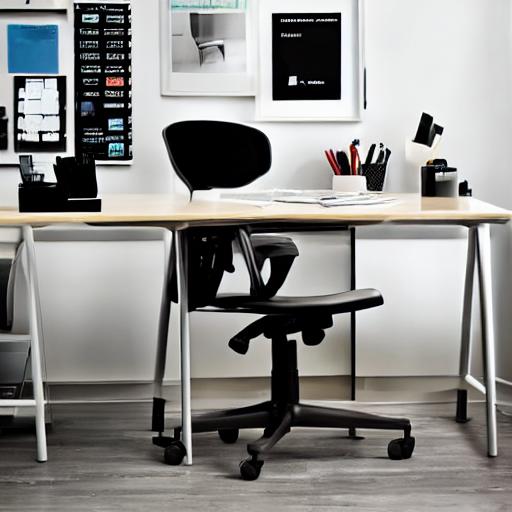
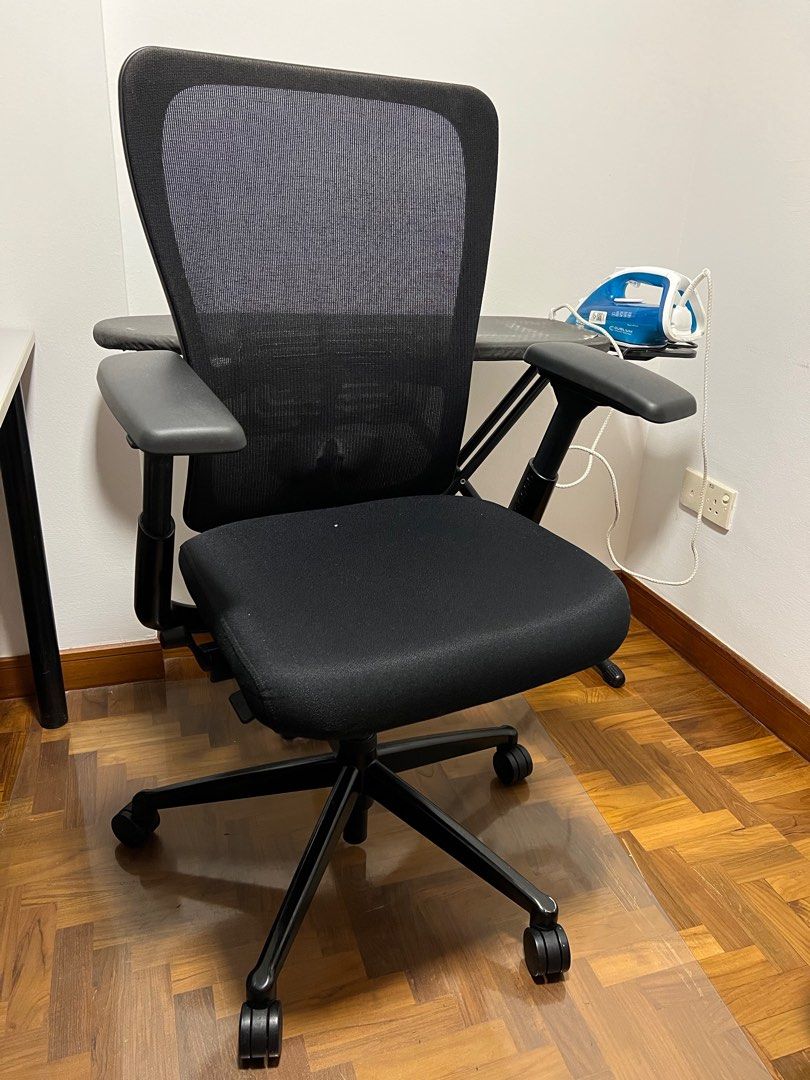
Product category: items_chair
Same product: no